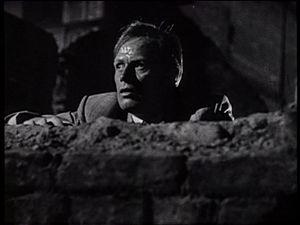
Capture d'écran de Richard Widmark dans le film Les Forbans de la Nuit
Mutz Greenbaum, né le 3 février 1896 à Berlin, mort le 5 juillet 1968 à Londres, est un directeur de la photographie, producteur, réalisateur et scénariste allemand.
Les Forbans de la nuit est un film noir américain réalisé par Jules Dassin sorti en 1950, d'après le roman éponyme de Gerald Kersh. Considéré comme un des classiques du genre, il met en scène un escroc joué par Richard Widmark, dont les combines vont irrémédiablement le conduire vers sa perte. Le film est tourné à Londres par Jules Dassin alors sur le coup d'une enquête par la commission des activités anti-américaines, il s'expatria peu après.